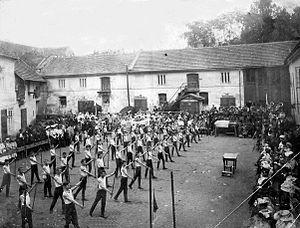
Le Sokol est un mouvement gymnastique nationaliste tchèque fondé le 16 février 1862 par Miroslav Tyrš et Jindřich Fügner. Influencé par la Grèce antique et le Turnverein allemand, ce mouvement mêlant activités sportives et culturelles avec le patriotisme est indissociable de la renaissance nationale tchèque de la fin du XIXᵉ siècle et, plus généralement, de la montée du sentiment national slave. Il est étroitement lié à la fondation de l'État tchécoslovaque et à ses destinées.